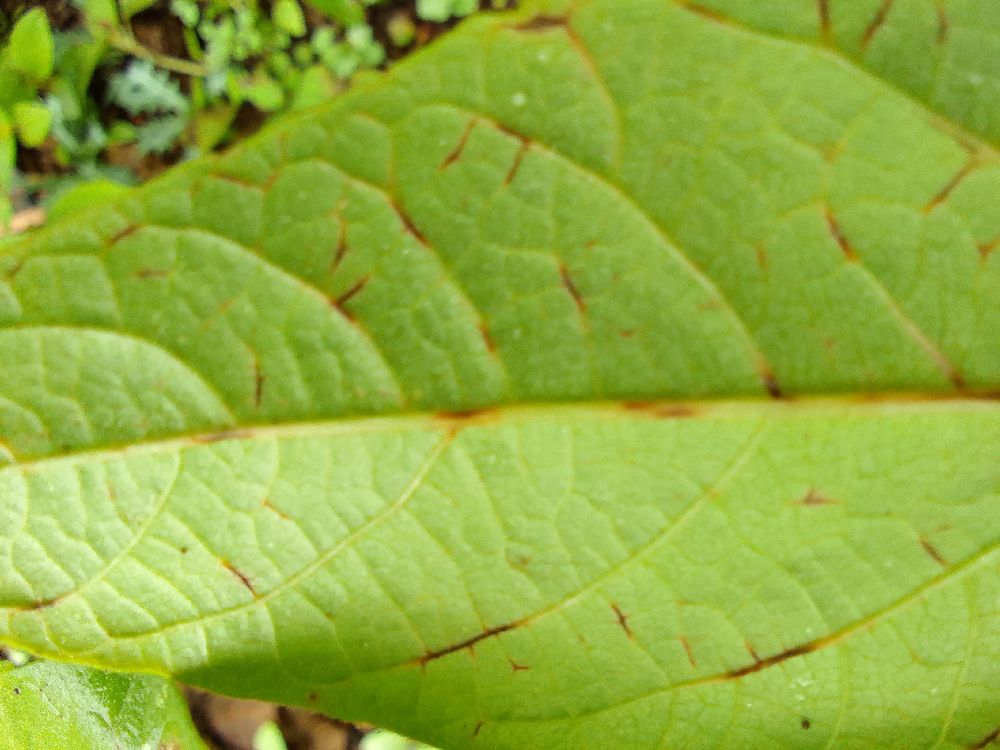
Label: anthracnose